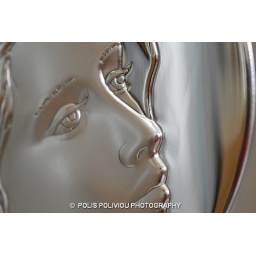
a mandonna face in a silver icon